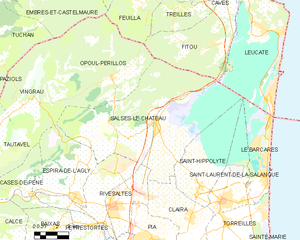
Salses-le-Château
Kort over kommunen
Kort over kommunen
Salses-le-Château er en by og kommune i departementet Pyrénées-Orientales i Sydfrankrig.